Hindaun Fort

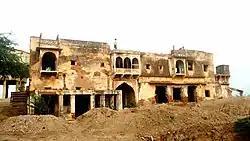
front of Palace

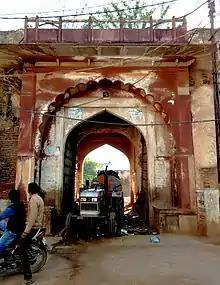
Gateway of Fort

Hindaun Fort is a fort in the area of Hindaun in Karauli District of the Indian state of Rajasthan. The Fort was built by the Dagur clan of Jats who carved out a principality around Hindaun from the Mughal Empire.